R. A. Jones

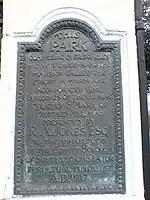
Commemorative plaque on the gates to Priory Park

After Jones died in 1925, the business was continued by his son, Edward Cecil. It suffered severe damage during World War II when in October 1942, the area was hit by a Messerschmitt attack.